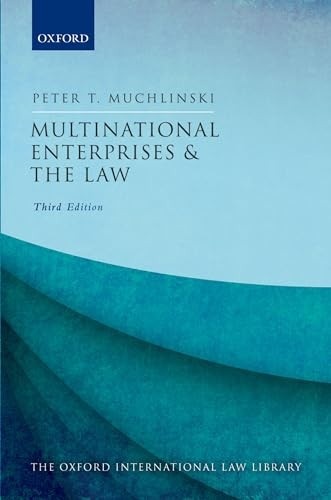
Multinational Enterprises and the Law
Multinational Enterprises and the Law is the only comprehensive, contemporary, and interdisciplinary account of the techniques used to regulate multinational enterprises (MNEs) at the national, regional, and multilateral levels. In addition, it considers the effects of corporate self-regulation, and the impact of civil society and community groups upon the development of the legal order in this area. The book has been thoroughly revised and updated for this third edition, making it a definitive reference work for students, researchers, and practitioners of international economic law, business, corporate and commercial law, development studies, and international politics. Split into four parts, the book first deals with the conceptual basis for MNE regulation. It explains the growth of MNEs, their business and legal forms, and the relationship between them and the effects of a globalized economy and society, now increasingly challenged by recently revived nationalist economic policies, upon the evolution of regulatory agendas in the field. In addition, the limits of national and regional jurisdiction over MNE activities are considered, a question that arises throughout the specialized areas of regulation covered in the remainder of the book. Part II covers the main areas of economic regulation, including controls over, and the liberalization of, entry and establishment, tax, company and competition law and the impact of intellectual property rights on technology diffusion and transfer. A specialized chapter on the regulation of multinational banks in the wake of the global financial crisis is new to this edition. Part III introduces the social dimension of MNE regulation covering labour rights, human rights, and environmental issues. Finally, Part IV deals with the contribution of international investment law to MNE regulation and to the control of investment risks, covering the main provisions found in international investment agreements, their interpretation by international tribunals, the process of investor-state arbitration, and how concerns over these developments are leading to reform proposals.
Brand: WoB
Category: Business & Industrial > Law Enforcement